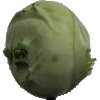
Label: Kohlrabi 1